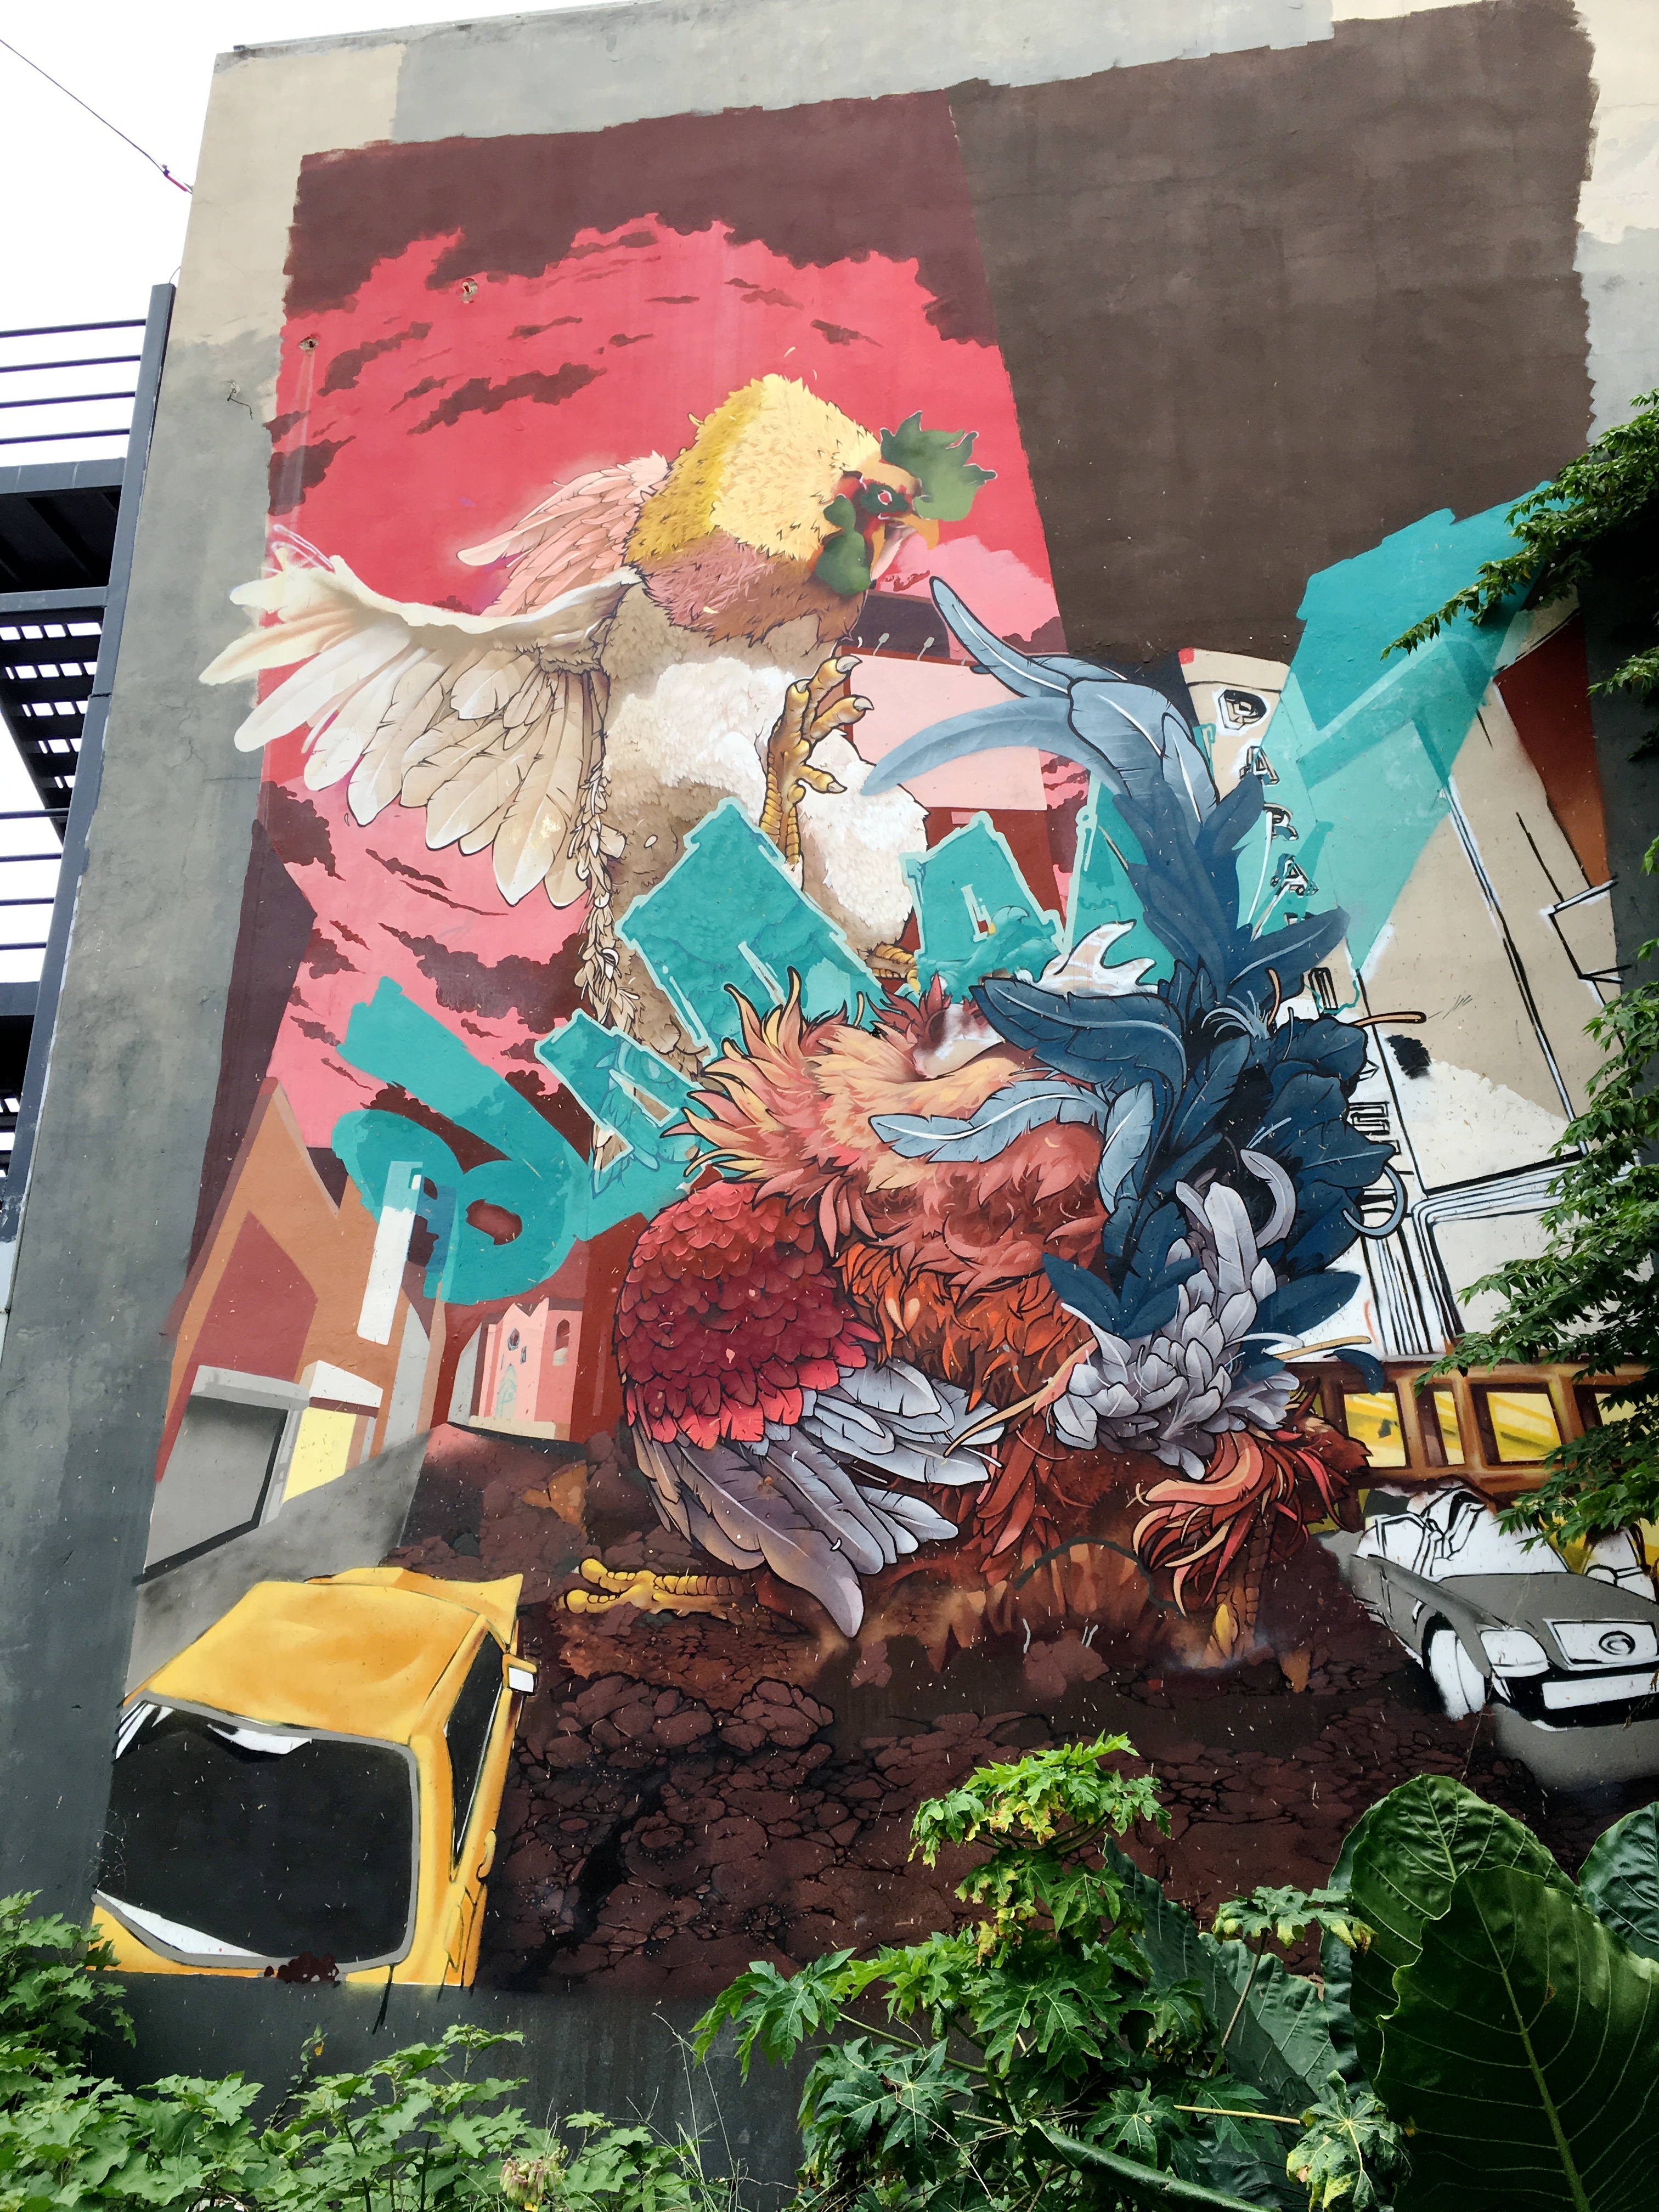
graffiti, painting, street art, art, mural, comics, urban area